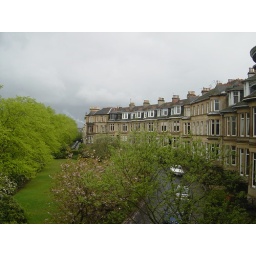
View from my flat at Princess Gardens Dowanhill, Glasgow. notice the great black sky in background. Love it!